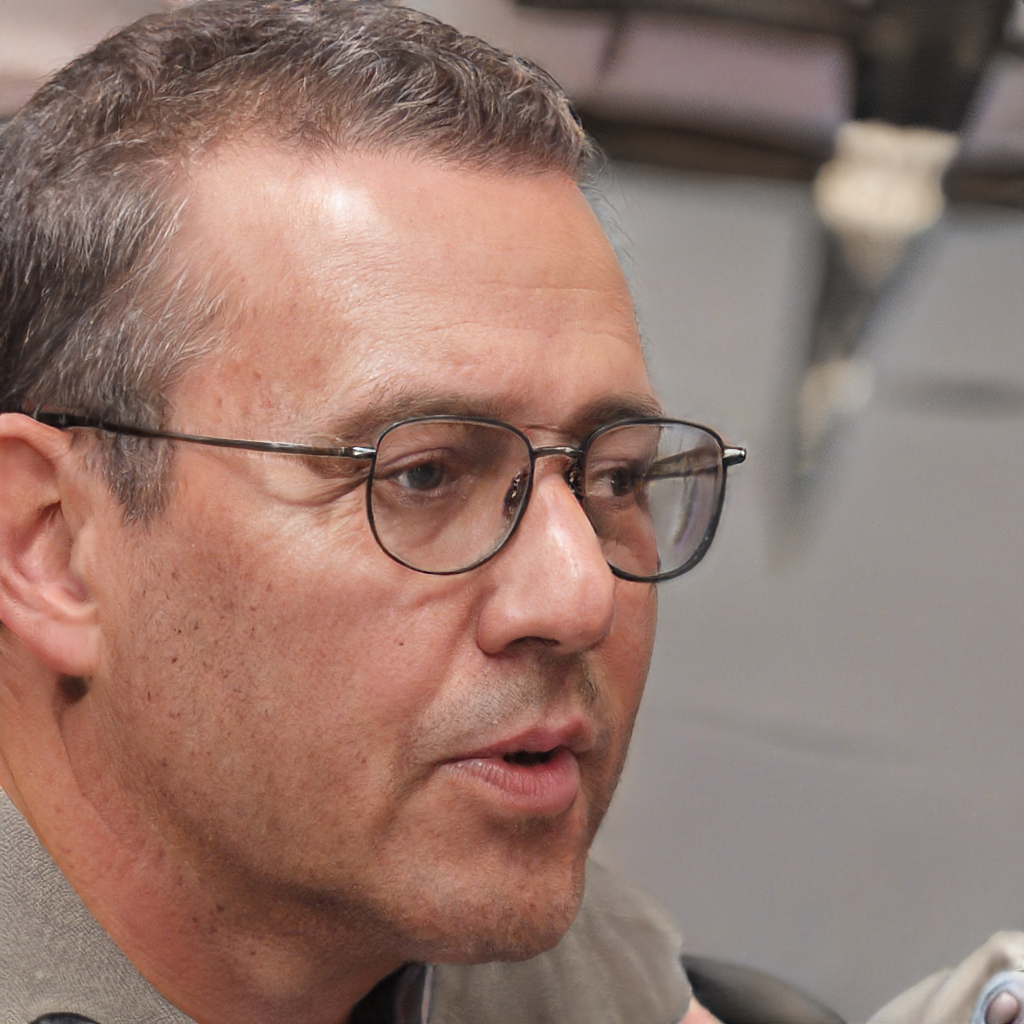
Gender: Male